CSS Robert E. Lee

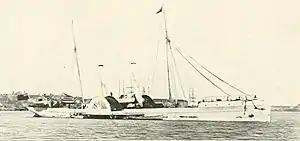
CSS "Robert E. Lee"

"Robert E. Lee" was condemned as a prize at Boston, Massachusetts, acquired by the United States Navy and placed in commission on June 29, 1864, as USS "Fort Donelson", with Acting Volunteer Lieutenant Thomas Pickering in command.